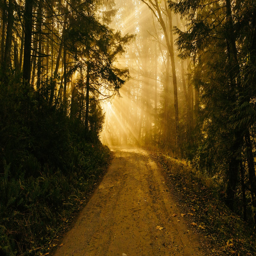
let us walk in the light of deity